Mark Zamenhof

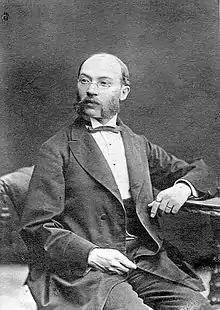
Mark Zamenhof, 1878

Mark Zamenhof (born 27 January 1837 in Suwałki; died 29 November 1907 in Warsaw) is Esperanto form of Markus Fabianoviĉ Samenhof, "Christian" name of Mordeĥaj Zamenhof, son of Fabian Zamenhof and father of L. L. Zamenhof (the creator of Esperanto); teacher of languages French and German. He was a Knight of many orders.